Otto Kalischer

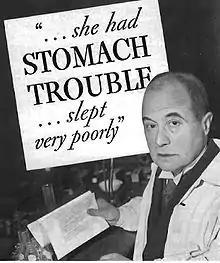
Otto Kalischer. Photograph from a newspaper ad for Charles L. Fleischmann's yeast.

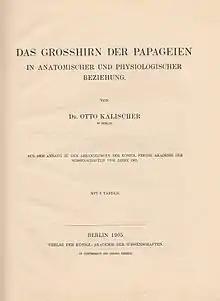

He was born on April 23, 1869 in what was then Berlin, Kingdom of Prussia. He was the son of physician Adolf Kalischer (1833–1893) and his wife Clara née Franck, (1833-after 1921). He had brother Georg (1873–1938) and sister Else. His cousin Siegfried Kalischer (1862–1954) was neurologist too.